Accomac people

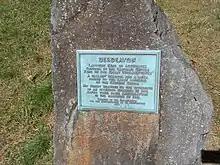
Monument to Debedeavon, a 17th-century Accomac chief

Their primary settlement, also called Accomac, was near present-day Cheriton, Virginia, on Cherrystone inlet in Northampton County. This settlement was located in proximity to Tsenacomoco, the Powhatans' primary chiefdom.